Dragon Boat Festival

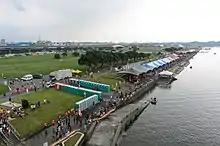
Dragon boat races at Dajia Riverside Park in Taipei

Cao E is depicted in the "Wu Shuang Pu" ("Table of Peerless Heroes") by Jin Guliang.